Salt Island, Anglesey

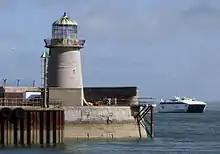
Holyhead Mail Pier Light

There have been three lighthouses located on the island. The current lighthouse is the Holyhead Mail Pier Light. It was designed by John Rennie the Elder in 1821, although he died before supervising the construction. It is one of the few surviving examples of Rennie's work. The lighthouse was superseded by the Holyhead Breakwater Lighthouse when the new harbour opened in 1873.